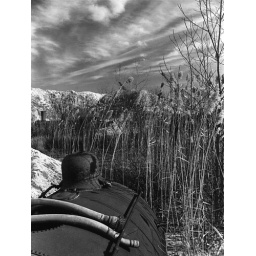
A nice lovely cute cuddly sand &amp;amp; gravel quarry in Laurel, MD.